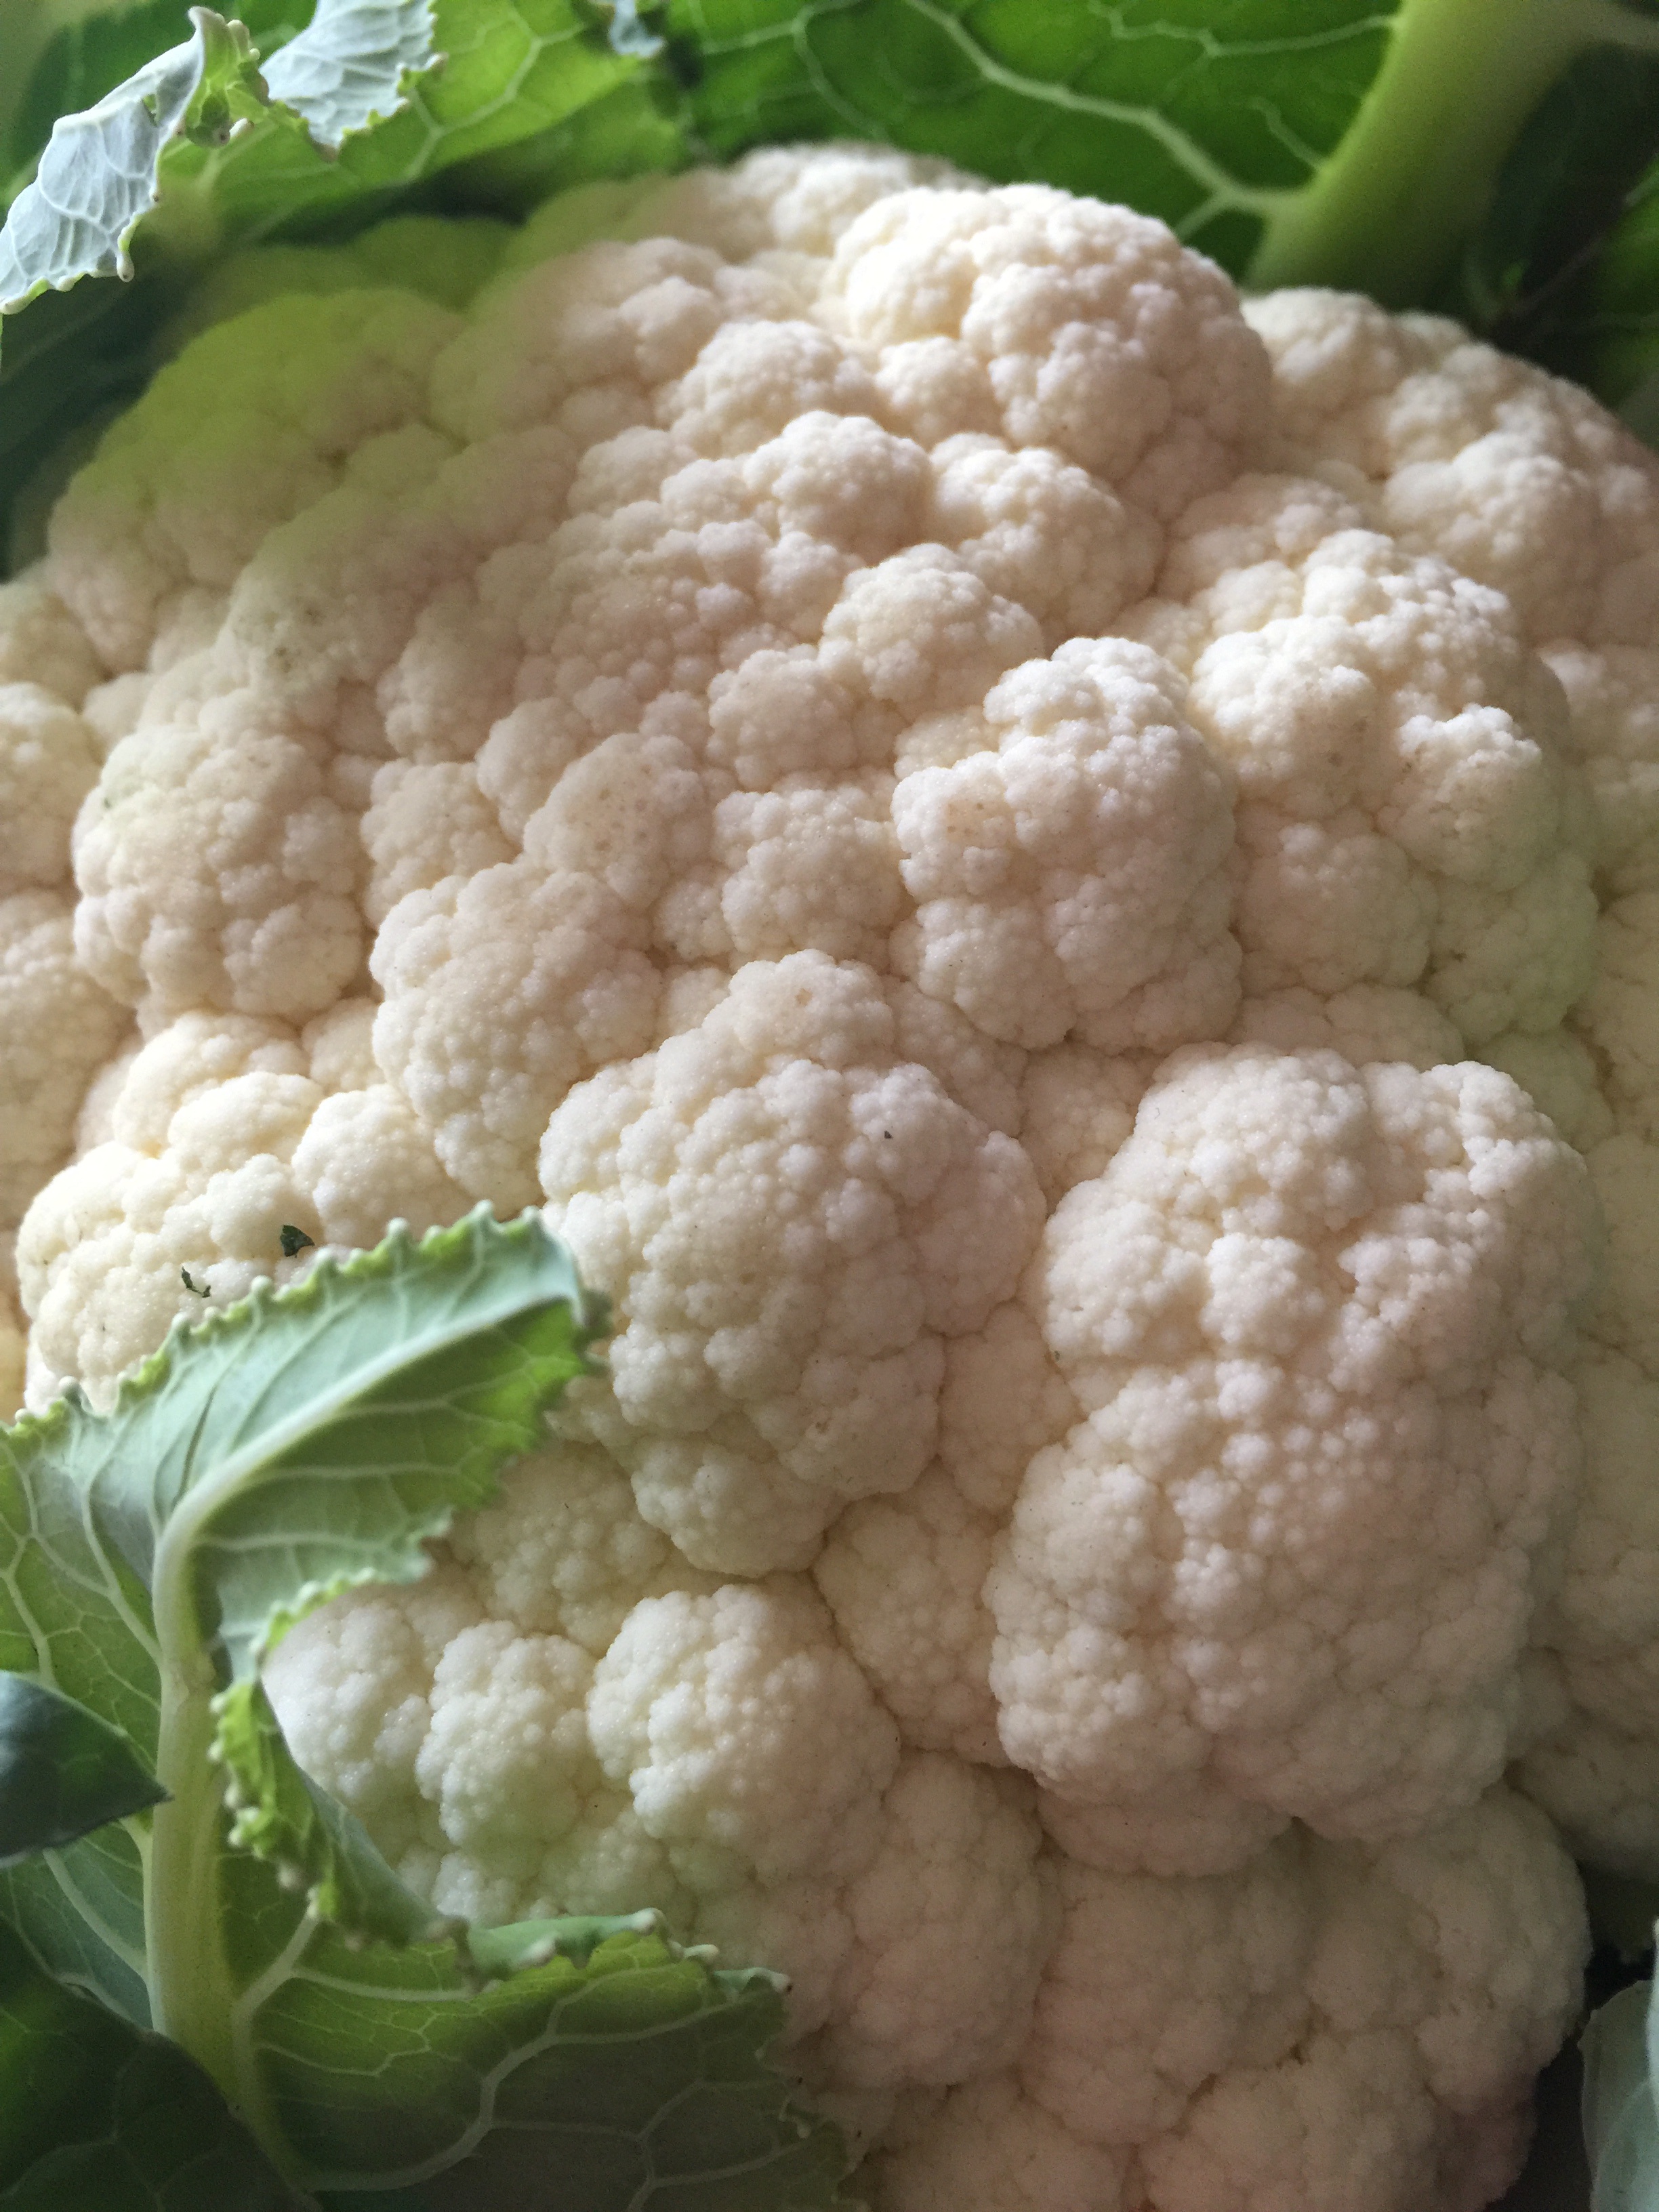
food, produce, vegetable, healthy, eat, vegetables, vitamins, cauliflower, leaf vegetable, cruciferous vegetables